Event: Nepal Earthquake
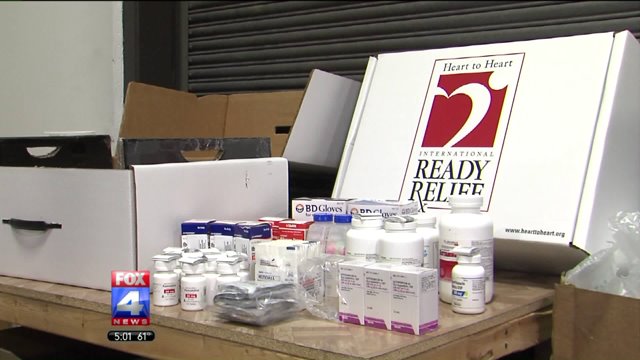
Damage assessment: no_damage